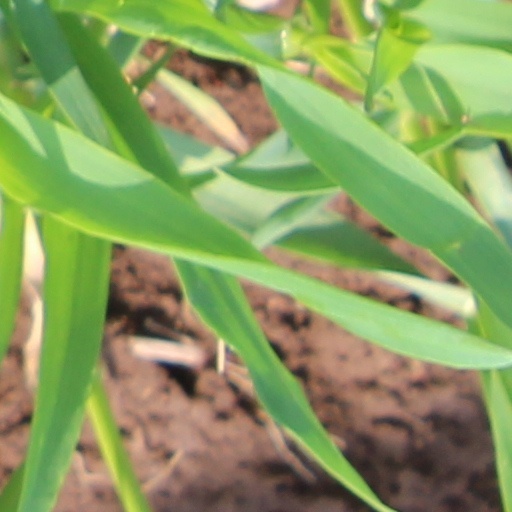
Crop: wheat